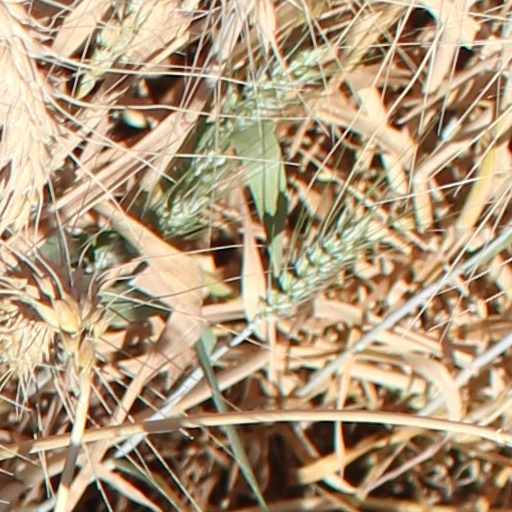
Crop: wheat